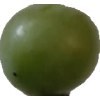
Label: grape